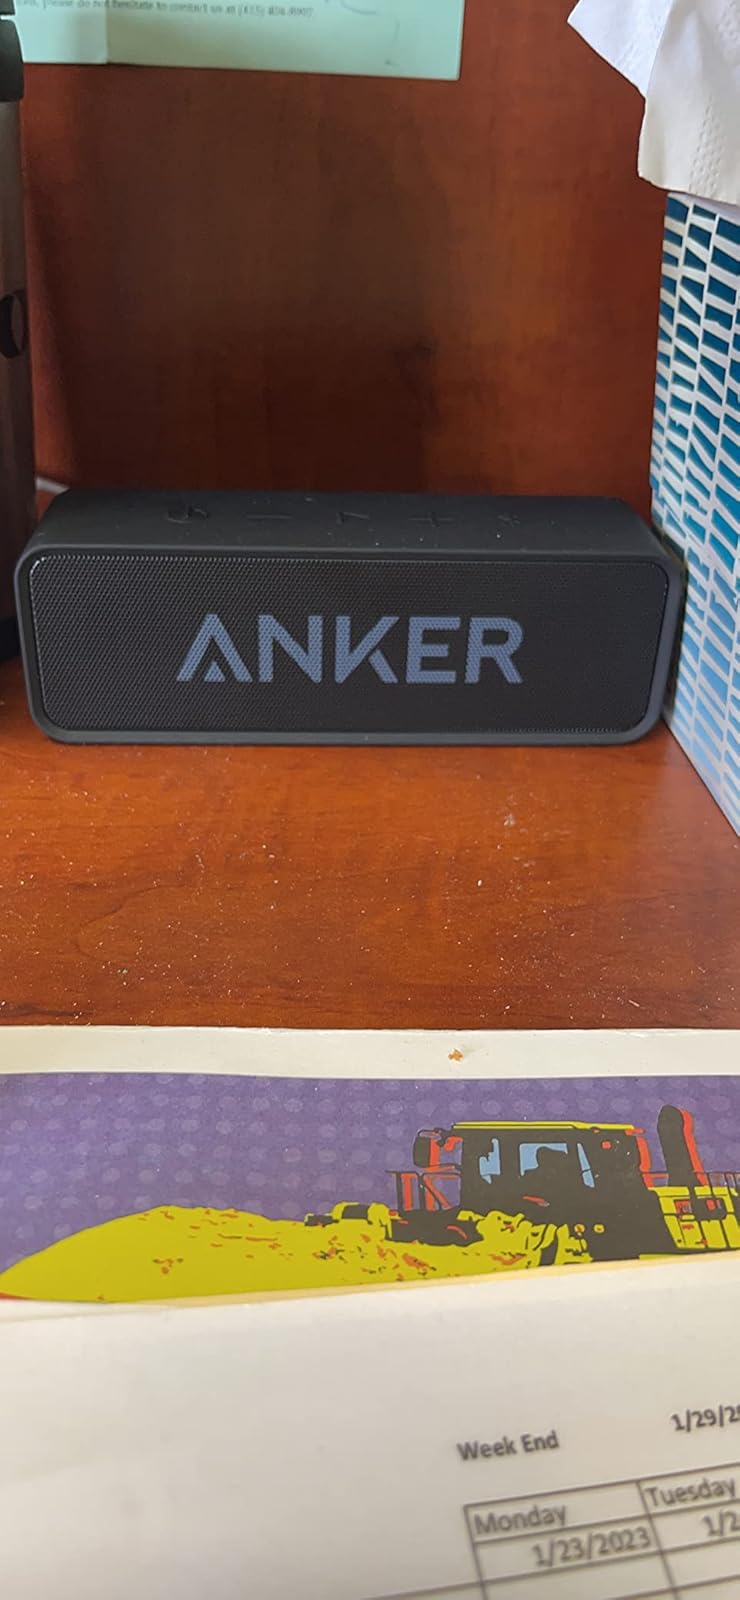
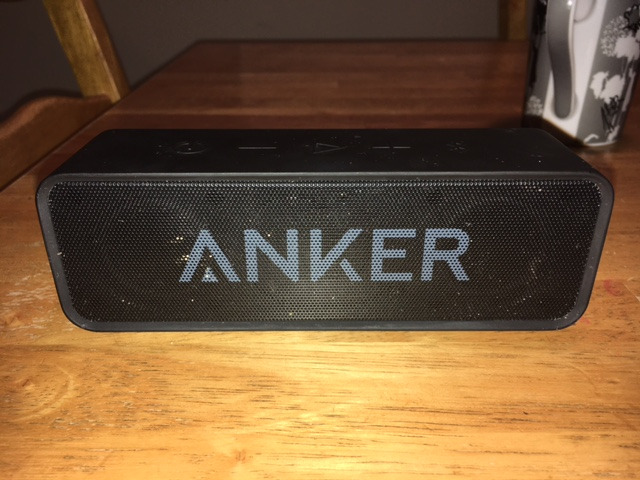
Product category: speaker
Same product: yes